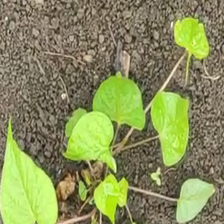
Weed species: Obscure_morning _glory(Ipomoea obscura)